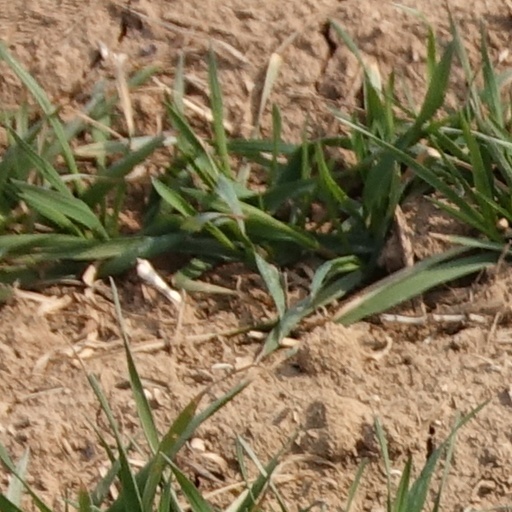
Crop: wheat